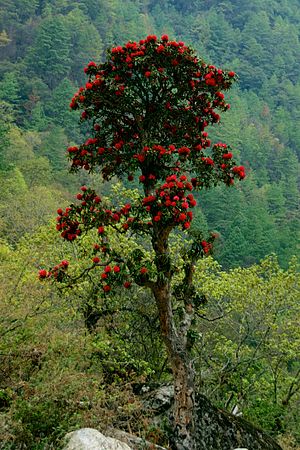
Rhododendron arboreum / Billedegalleri
Rhododendron arboreum er en lyngplanteart. Rhododendron arboreum indgår i slægten rododendron, og familien lyng.